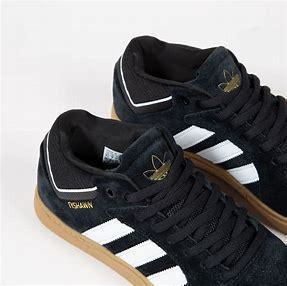
Brand: Adidas
Model: Tyshawn